Canals in Cheshire

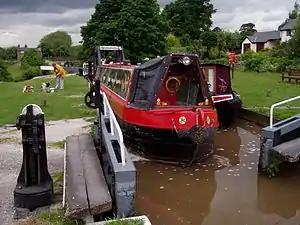
Canal boats navigating the Beeston Locks

The Bridgewater Canal runs from Preston Brook, near Runcorn, to Leigh in Greater Manchester. The original section of the canal starts at Castlefield Basin in Manchester city centre where it joins the Rochdale Canal. The canal runs west from Manchester for about , where it splits into two parts at "Waters Meeting" junction. It then passes Hulme Lock, an unused connection to the River Irwell and the Manchester Ship Canal, and a new lock at Pomona which accesses the Ship Canal.